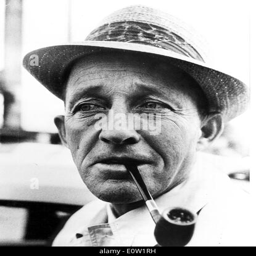
traditional pop artist with a pipe in his mouth